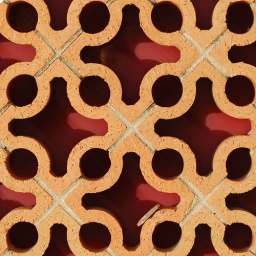
A brick design on the wall of an old building in Fort Worth